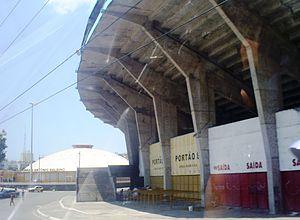
Le stade Octávio-Mangabeira, aussi connu en tant que Fonte Nova, était un stade situé dans la ville de Salvador dans le Bahia au Brésil.